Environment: real
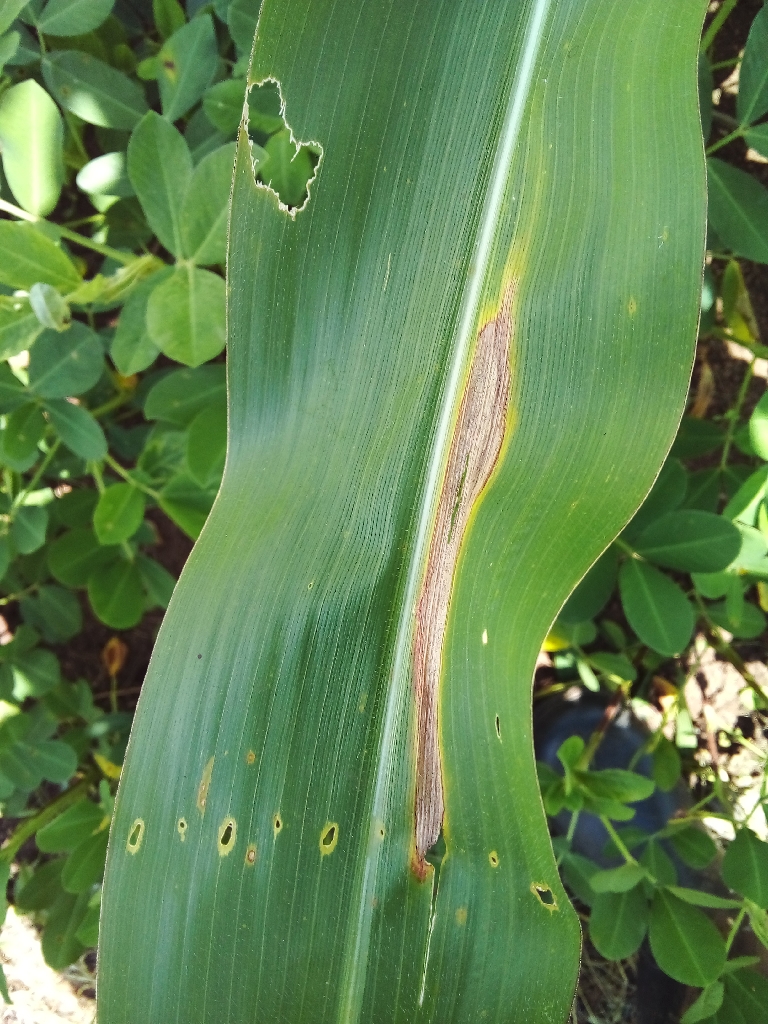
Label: northern_corn_leaf_blight